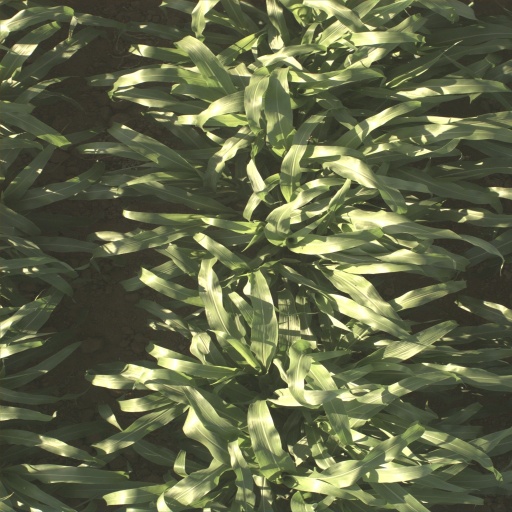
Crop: sorghum